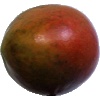
Label: Mango Red 1